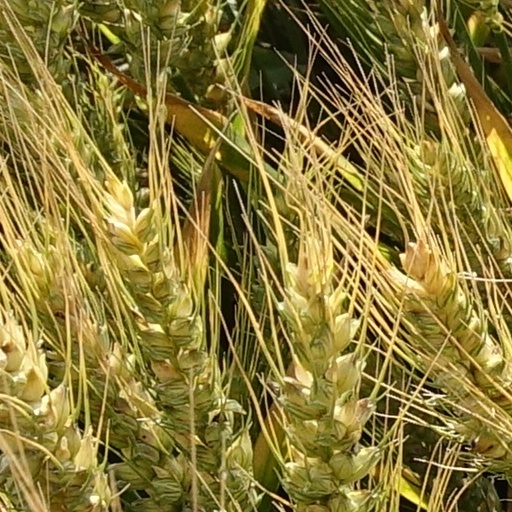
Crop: wheat